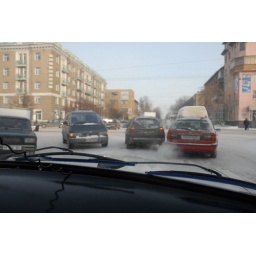
The blue van was involved in an accident. Traffic was a mess and police men were standing on curb. Hmm!